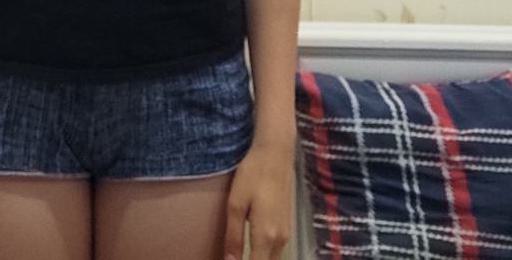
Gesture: no_gesture